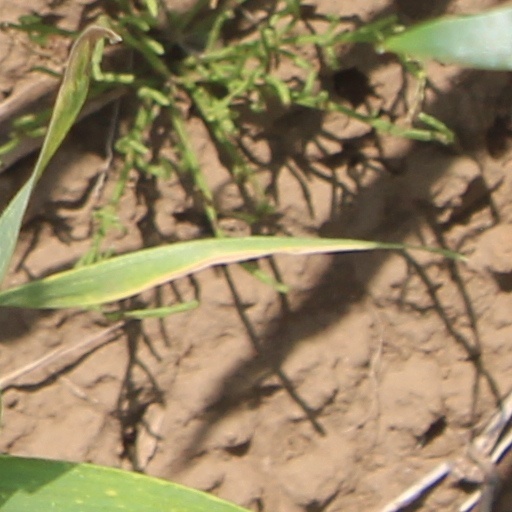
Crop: wheat